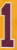
Number: 1